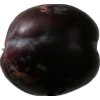
Label: plum